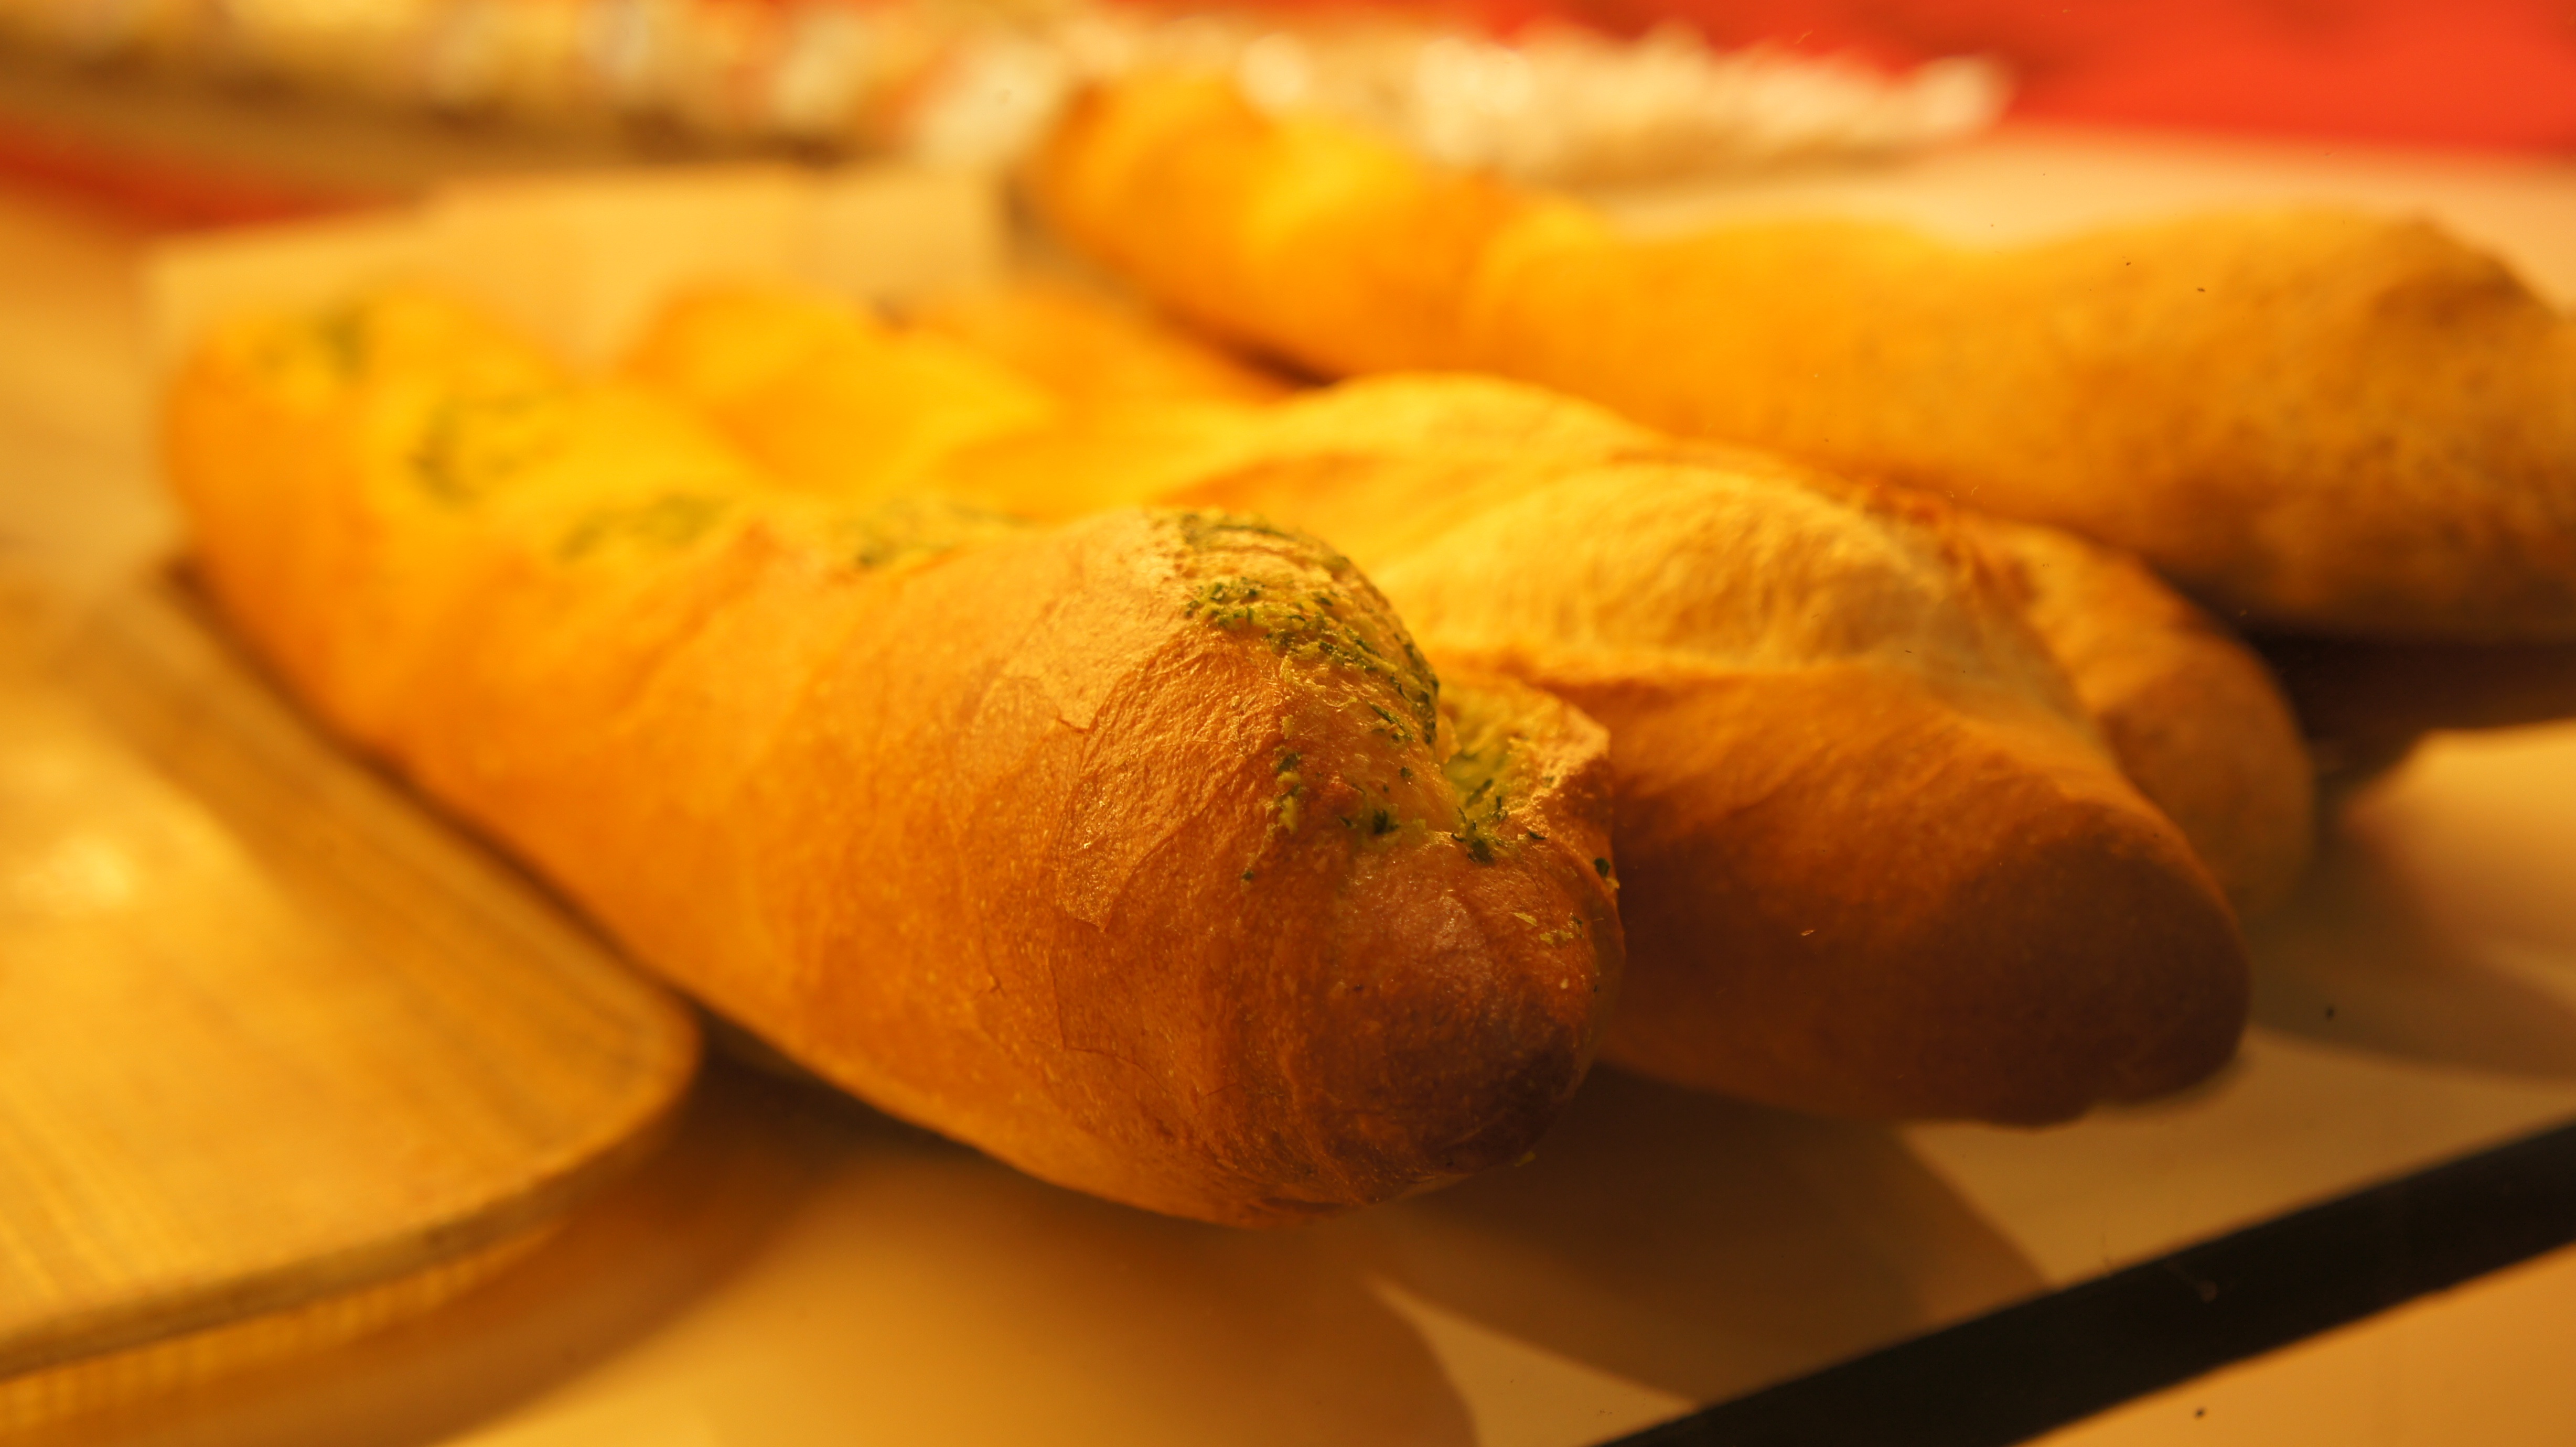
dish, meal, food, produce, baking, bread, bakery, baguette, baked goods, bread roll